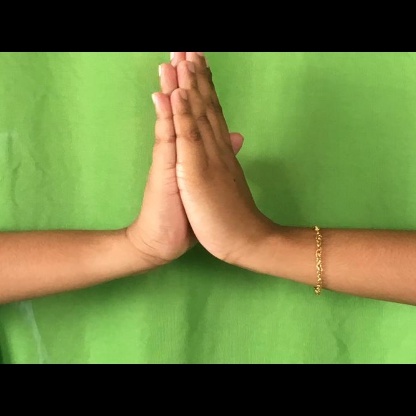
Mudra: Anjali